Italian Salvadorans

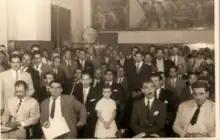
Italian immigrants in San Salvador at the beginning of the 20th century

Italian Salvadorans are Salvadoran-born citizens who are fully or partially of Italian descent, whose ancestors were Italians who emigrated to El Salvador during the Italian diaspora, or Italian-born people in El Salvador.